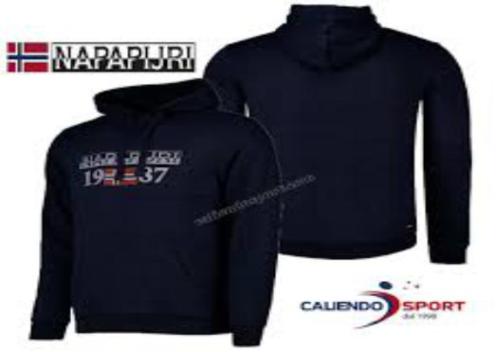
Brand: napapijri
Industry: Clothes